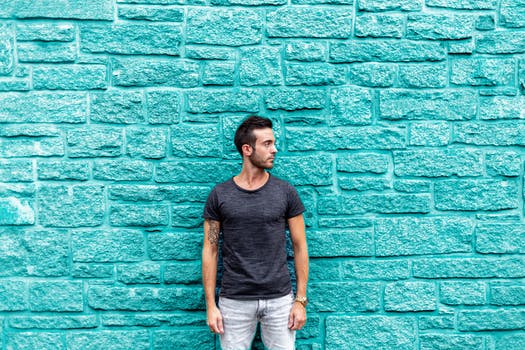
Label: No Watermark